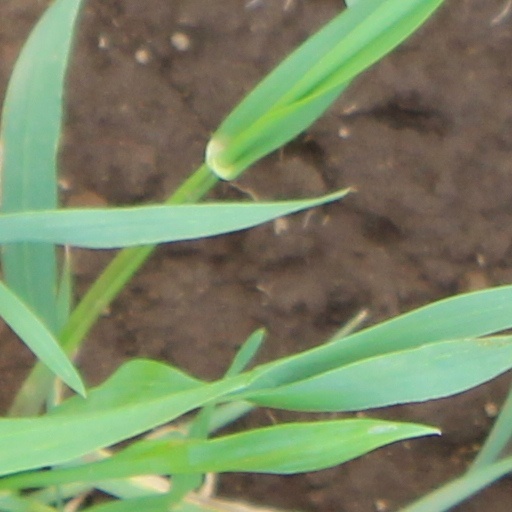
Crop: wheat